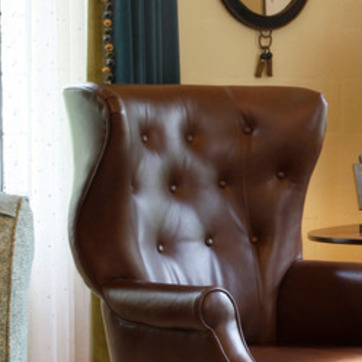
Material: leather